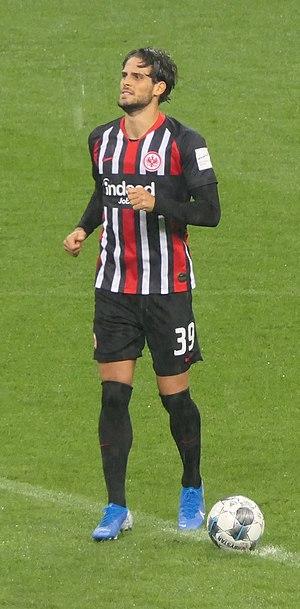
Gonçalo Mendes Paciência, abrégé Gonçalo Paciência, né le 1ᵉʳ août 1994 à Porto, est un footballeur professionnel portugais. Il évolue au poste d'attaquant au sein du club allemand de l'Eintracht Francfort.